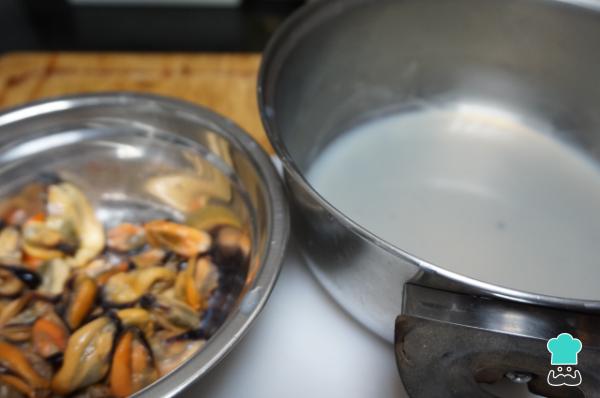
Deja templar los mejillones, saca la carne y resérvala. Por otro lado, cuela el agua de la cocción y guárdala, ya que la usarás para que las croquetas de mejillones queden más sabrosas.